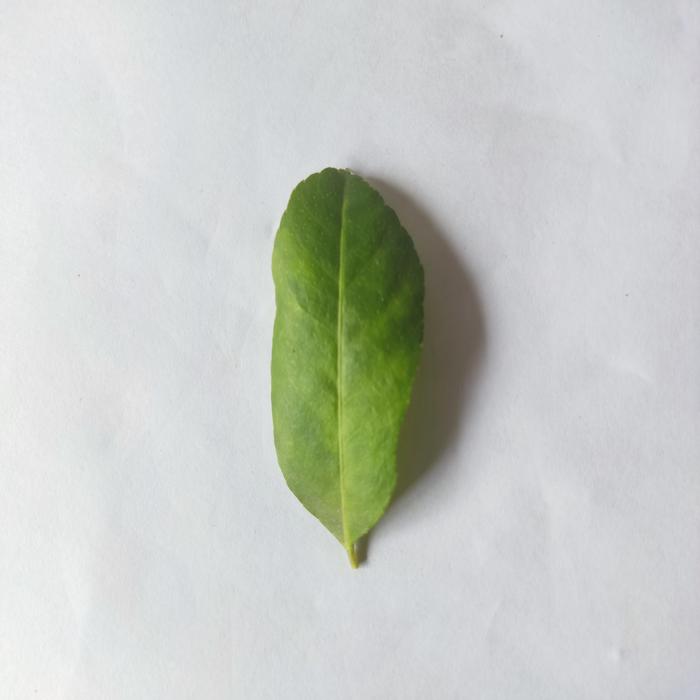
Crop: Lemon
Leaf condition: Citrus